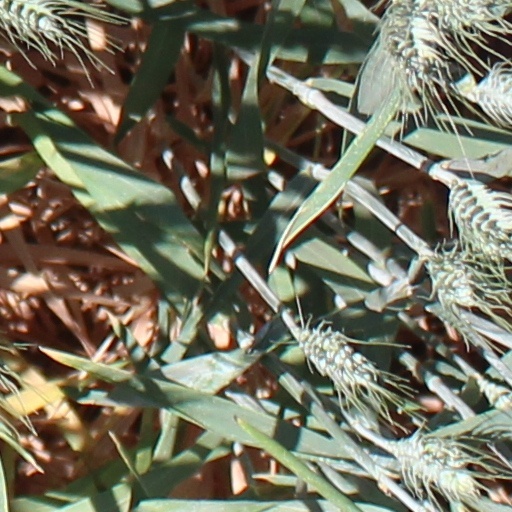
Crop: wheat